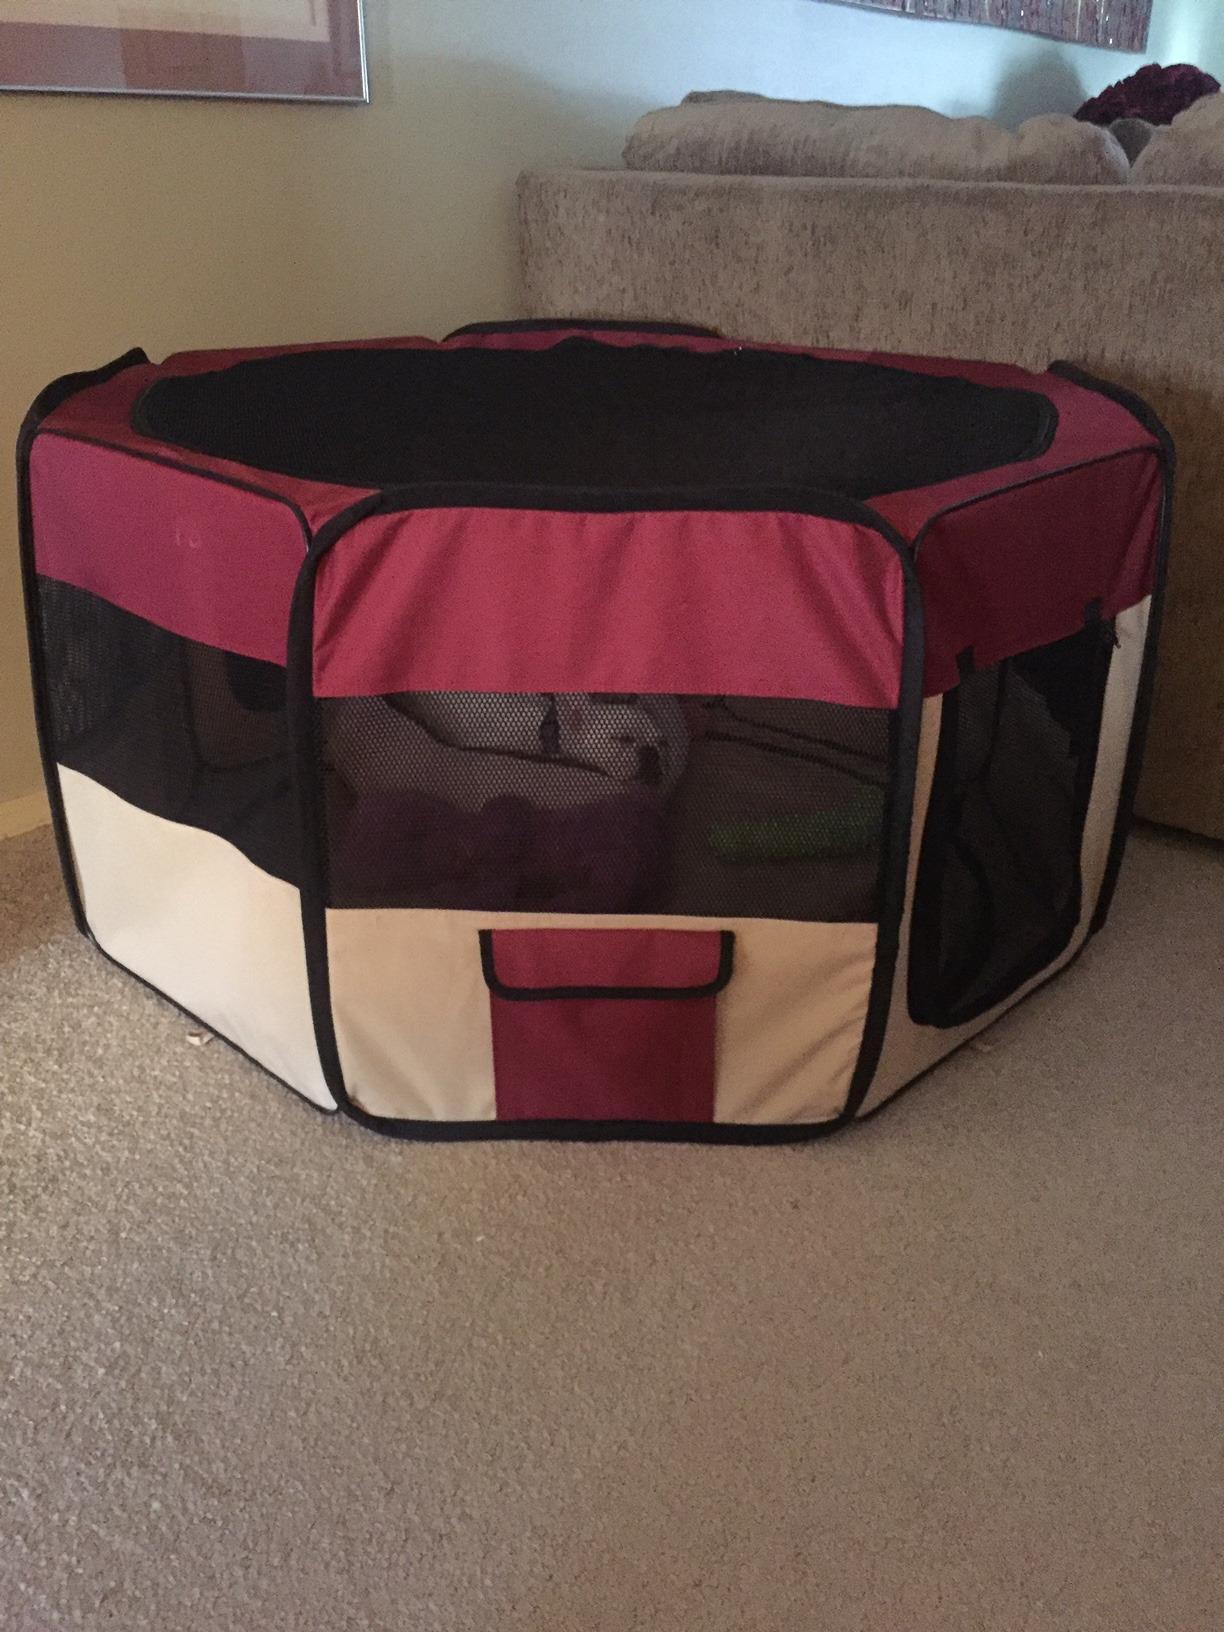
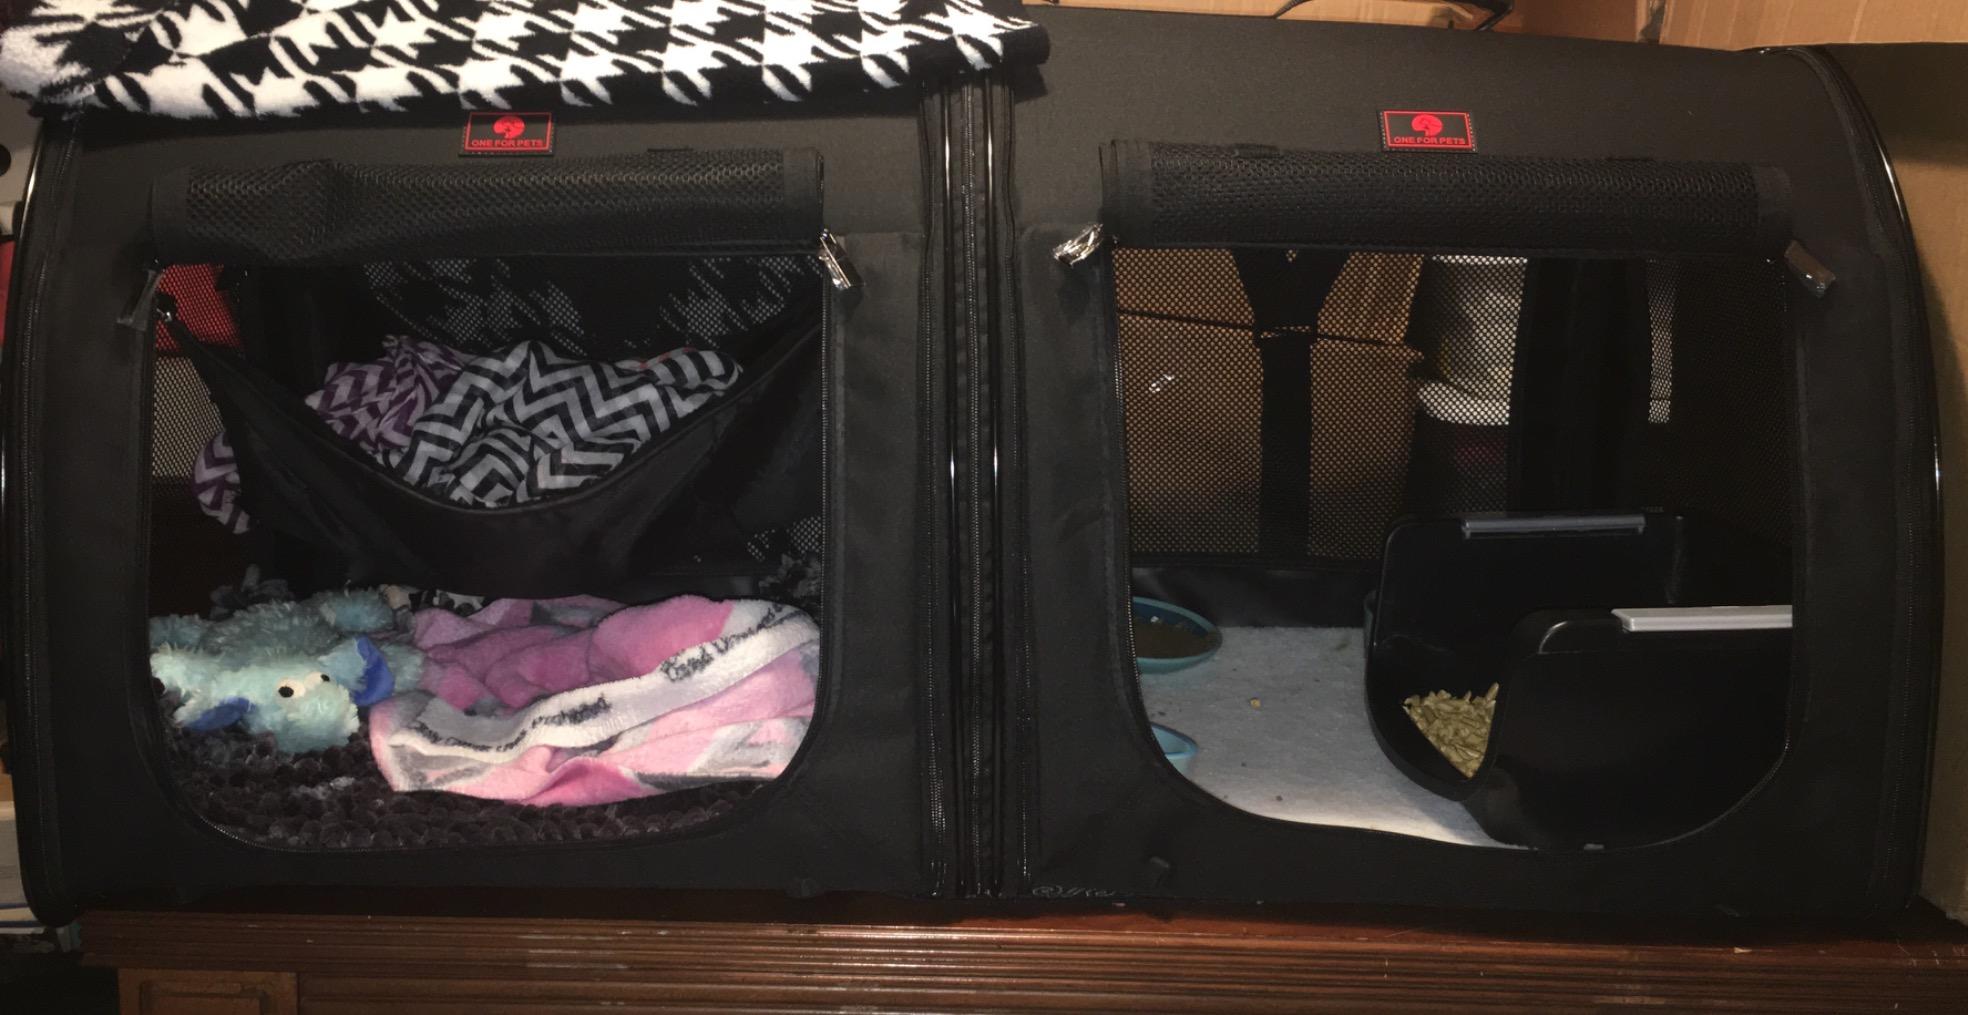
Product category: items_kennel
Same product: no